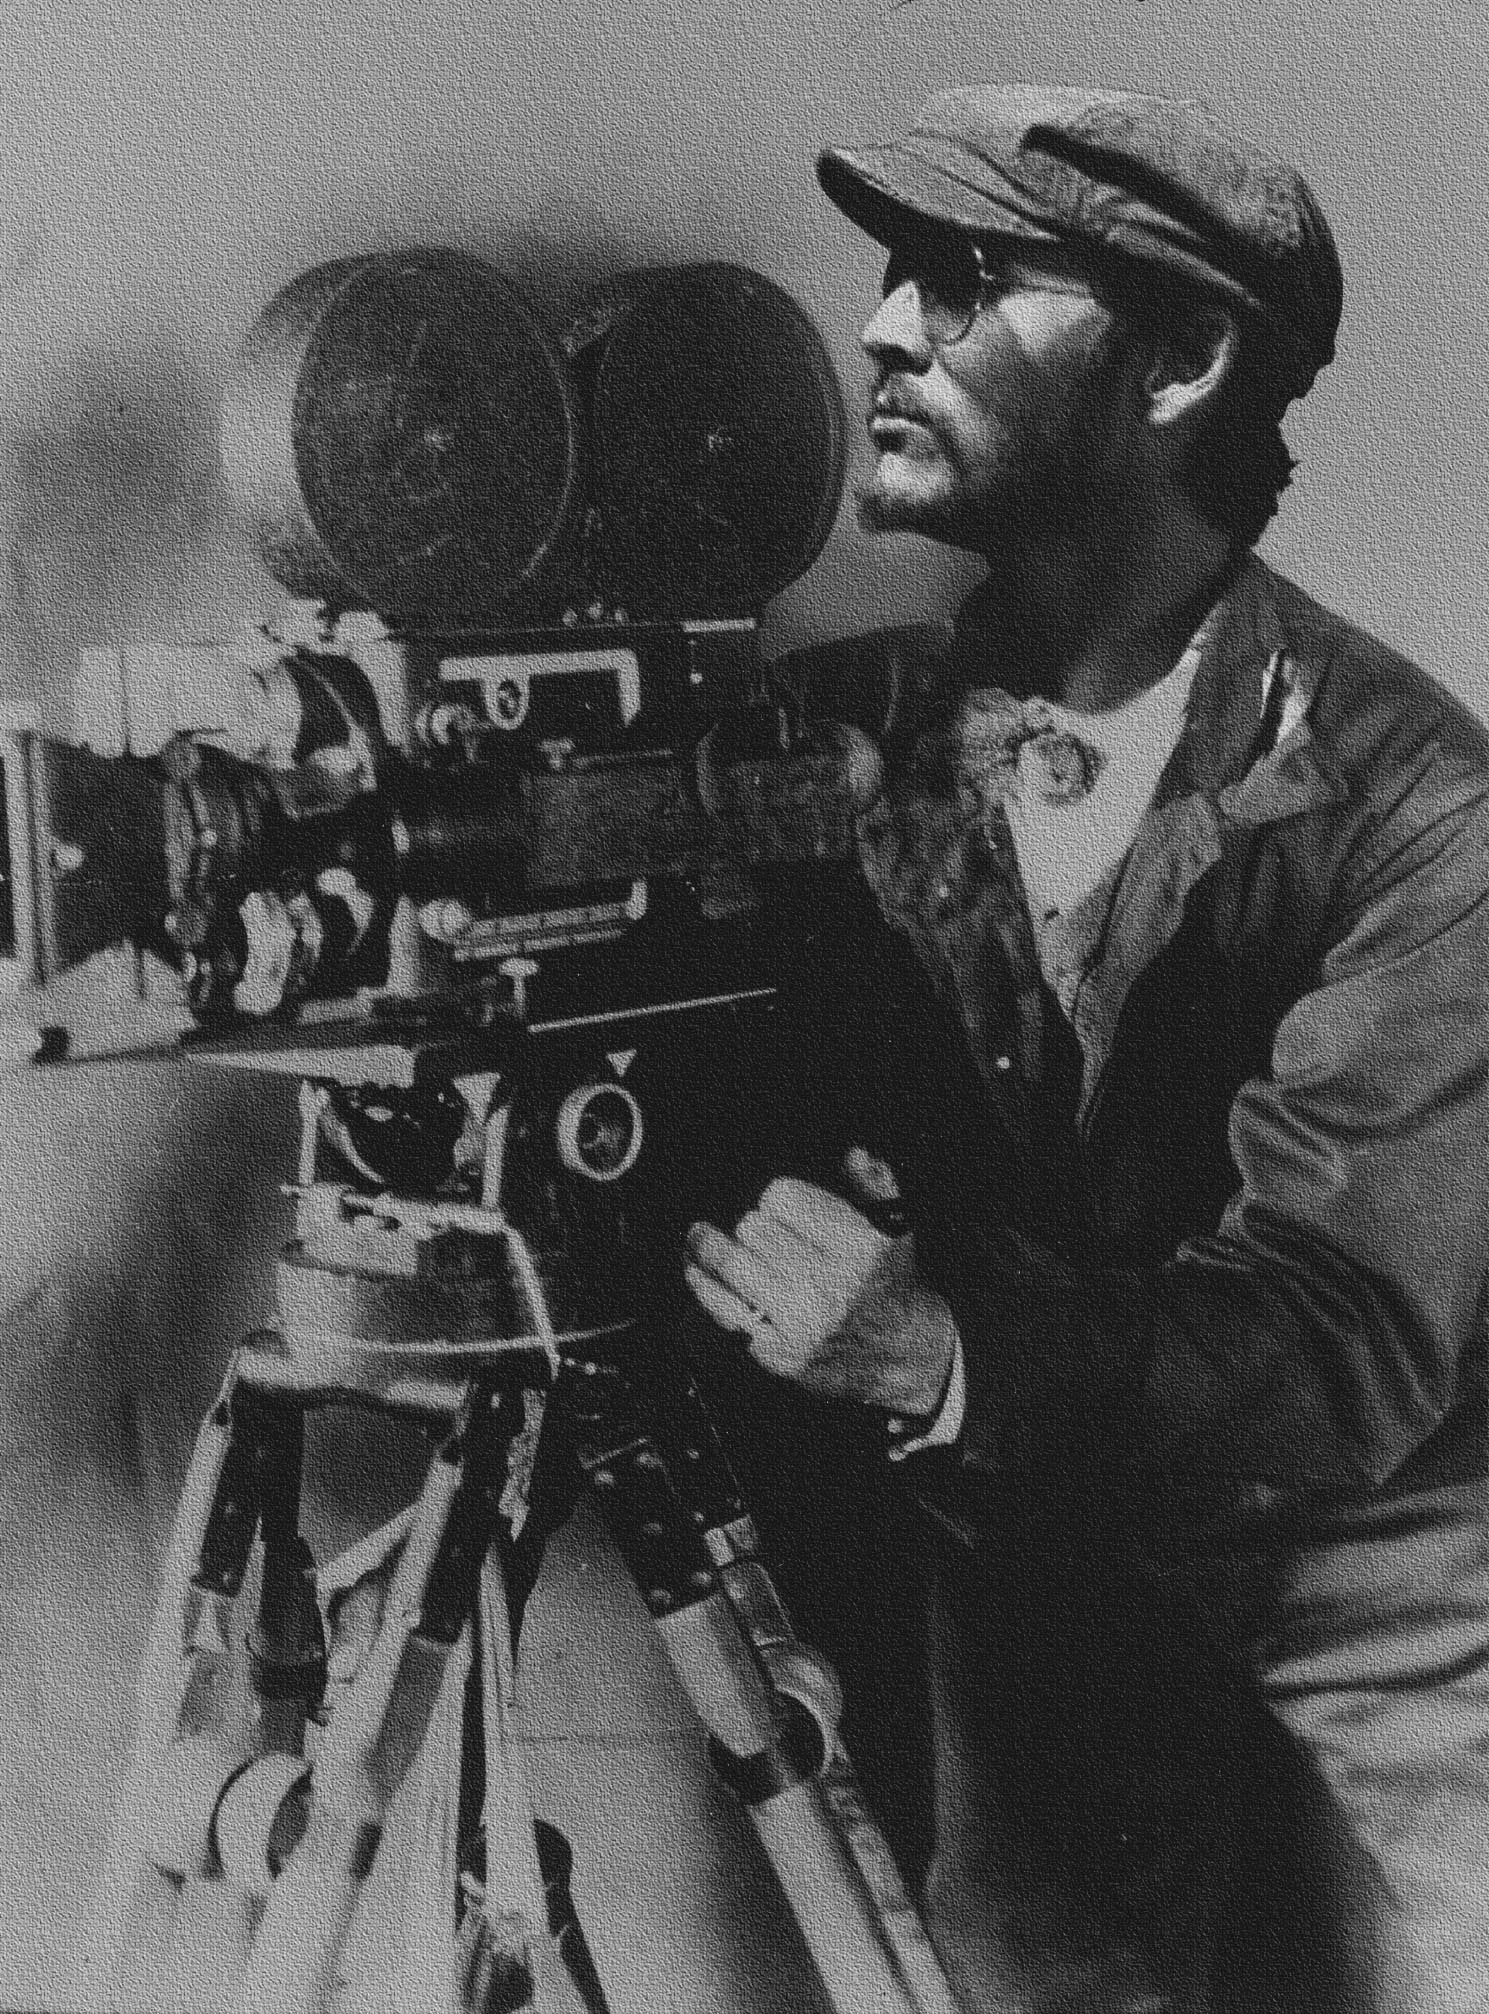
person, camera, retro, old, soldier, action, profession, crew, movie, director, burke roberts, militia, military officer, military person